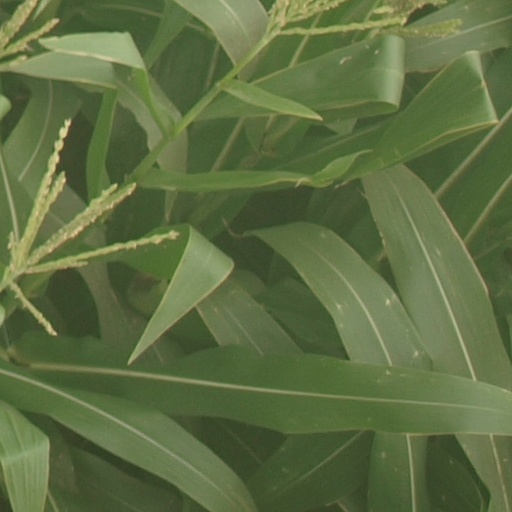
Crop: maize; corn